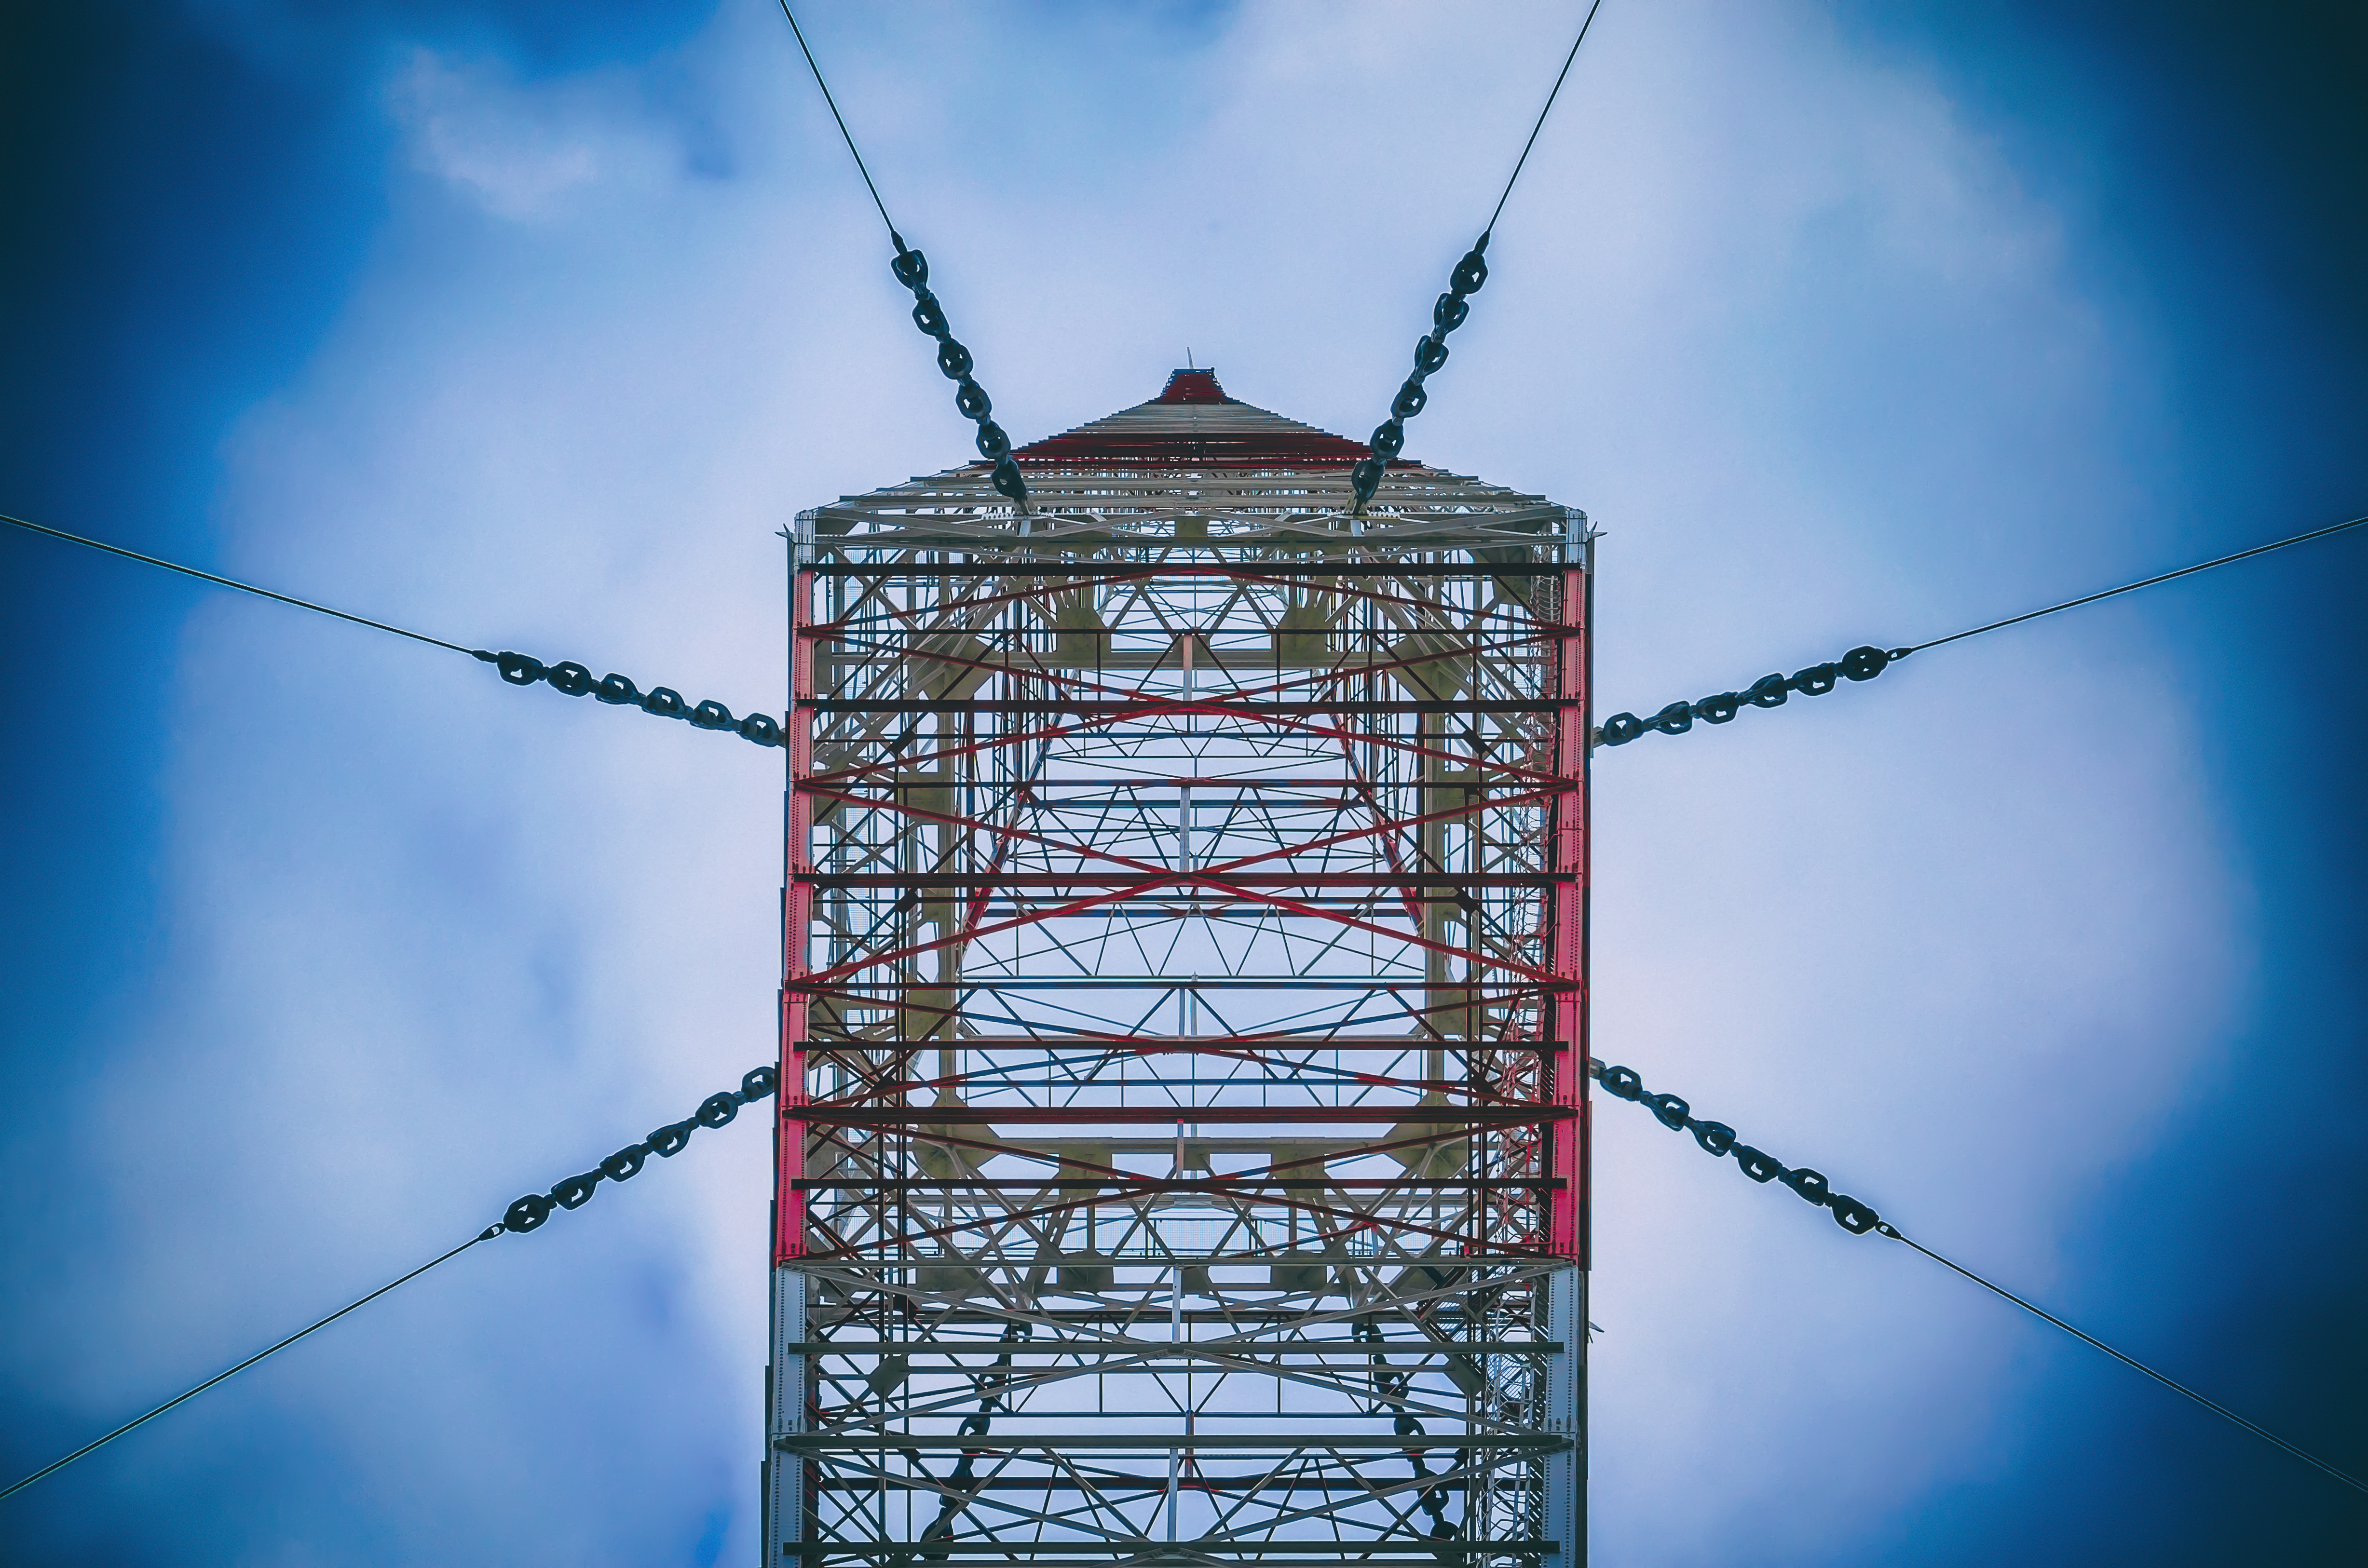
sky, line, high, tower, mast, blue, electricity, radio, blue sky, clouds, colors, tax, spectacular, today, transmission tower, outdoor structure, electrical supply, overhead power line